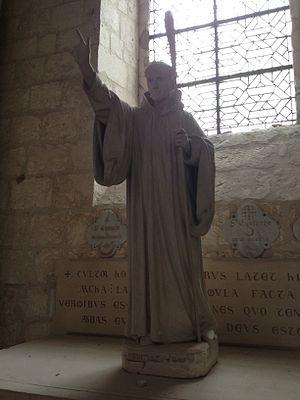
Saint Eustache, abbé de Fly (1200-1211).